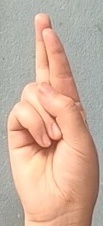
ASL sign: R